Nickel–Strunz classification

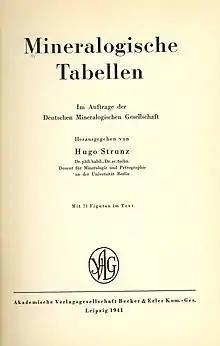
Cover of the first edition of the Strunz Mineral Classification

Nickel–Strunz classification is a scheme for categorizing minerals based upon their chemical composition, introduced by German mineralogist Karl Hugo Strunz (24 February 1910 – 19 April 2006) in his "Mineralogische Tabellen" (1941). The 4th and the 5th edition was also edited by Christel Tennyson (1966). It was followed by A.S. Povarennykh with a modified classification (1966 in Russian, 1972 in English).